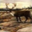
Label: deer